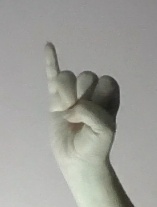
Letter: meem